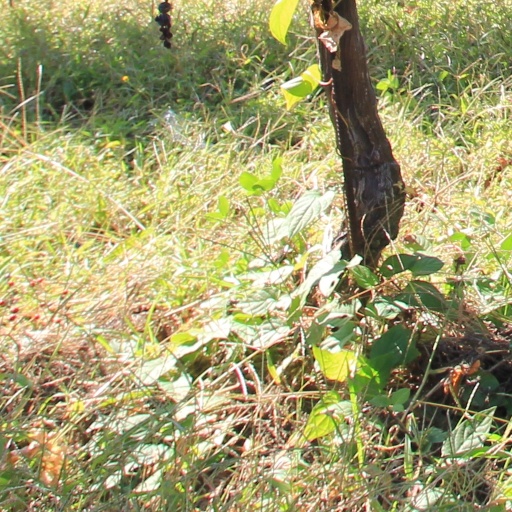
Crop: grape